Ömer Döngeloğlu

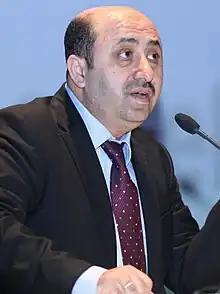
Döngeloğlu in 2012

Ömer Döngeloğlu (1968 – 3 May 2020) was a Turkish theologian, writer, producer and television presenter. He was known for the religious programs he hosted on Kanal 7.